CFB Shilo

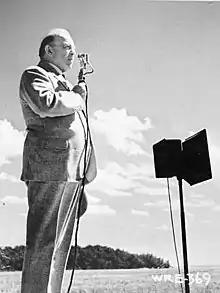
The Prime Minister of Canada William Lyon Mackenzie King talking to soldiers at CFB Shilo

CFB Shilo has been a training facility for the Canadian Army since 1910, and saw an increase in its use as a training facility following the outbreak of World War I. The base is also home to the Royal Canadian Artillery Museum and many artillery pieces are on display including a cannon used at the North-West Rebellion.